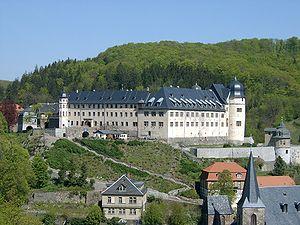
Les Stolberg sont les membres d'une famille de la haute aristocratie issue de la noblesse immémoriale du Saint-Empire romain germanique et qui à ce titre ont dirigé des États du Saint-Empire comme les comtés de Stolberg et Wernigerode ou les seigneuries de Schwarza et Gedern.
Le château de Stolberg est un château du XIIIᵉ siècle qui domine Stolberg dans les montagnes du Harz. Il a été restauré en 2003 par la Deutsche Stiftung Denkmalschutz. C'était jusqu'à son expulsion en 1945 la résidence de la Maison de Stolberg.